Luke Cage

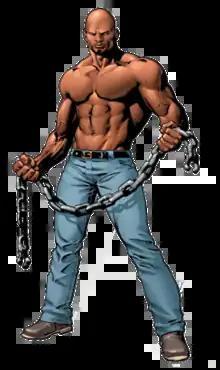
Luke Cage as depicted in "New Avengers" vol. 2 #1 (June 2010).Art by Stuart Immonen.

Lucas "Luke" Cage, born Carl Lucas and also known as Power Man, is a superhero appearing in American comic books published by Marvel Comics. Created by Archie Goodwin, George Tuska, Roy Thomas, and John Romita Sr. in 1972, he was the first African-American superhero by Marvel Comics to be the main character in his own series. Stories featuring Luke Cage often relate to issues of race and class. His origin invokes criticism of police brutality and the prison system in the United States, and his 1970s stories focus on his efforts to support himself as a businessman. His creators were initially inspired by Blaxploitation cinema and subsequently by the Black Power movement. The character was intensely masculine and sexualized in his 20th century appearances, but these aspects were tempered as Cage's focus shifted to his life as a husband and father.